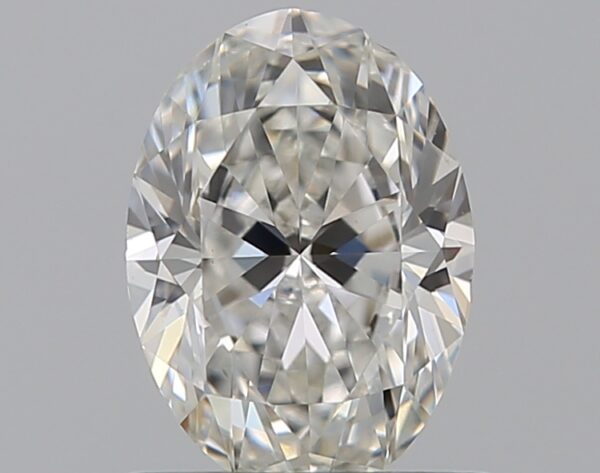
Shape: oval
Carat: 0.72
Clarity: VS2
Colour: F
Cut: EX
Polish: EX
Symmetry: VG
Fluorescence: M
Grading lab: GIA
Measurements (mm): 6.94 x 4.96 x 3.15